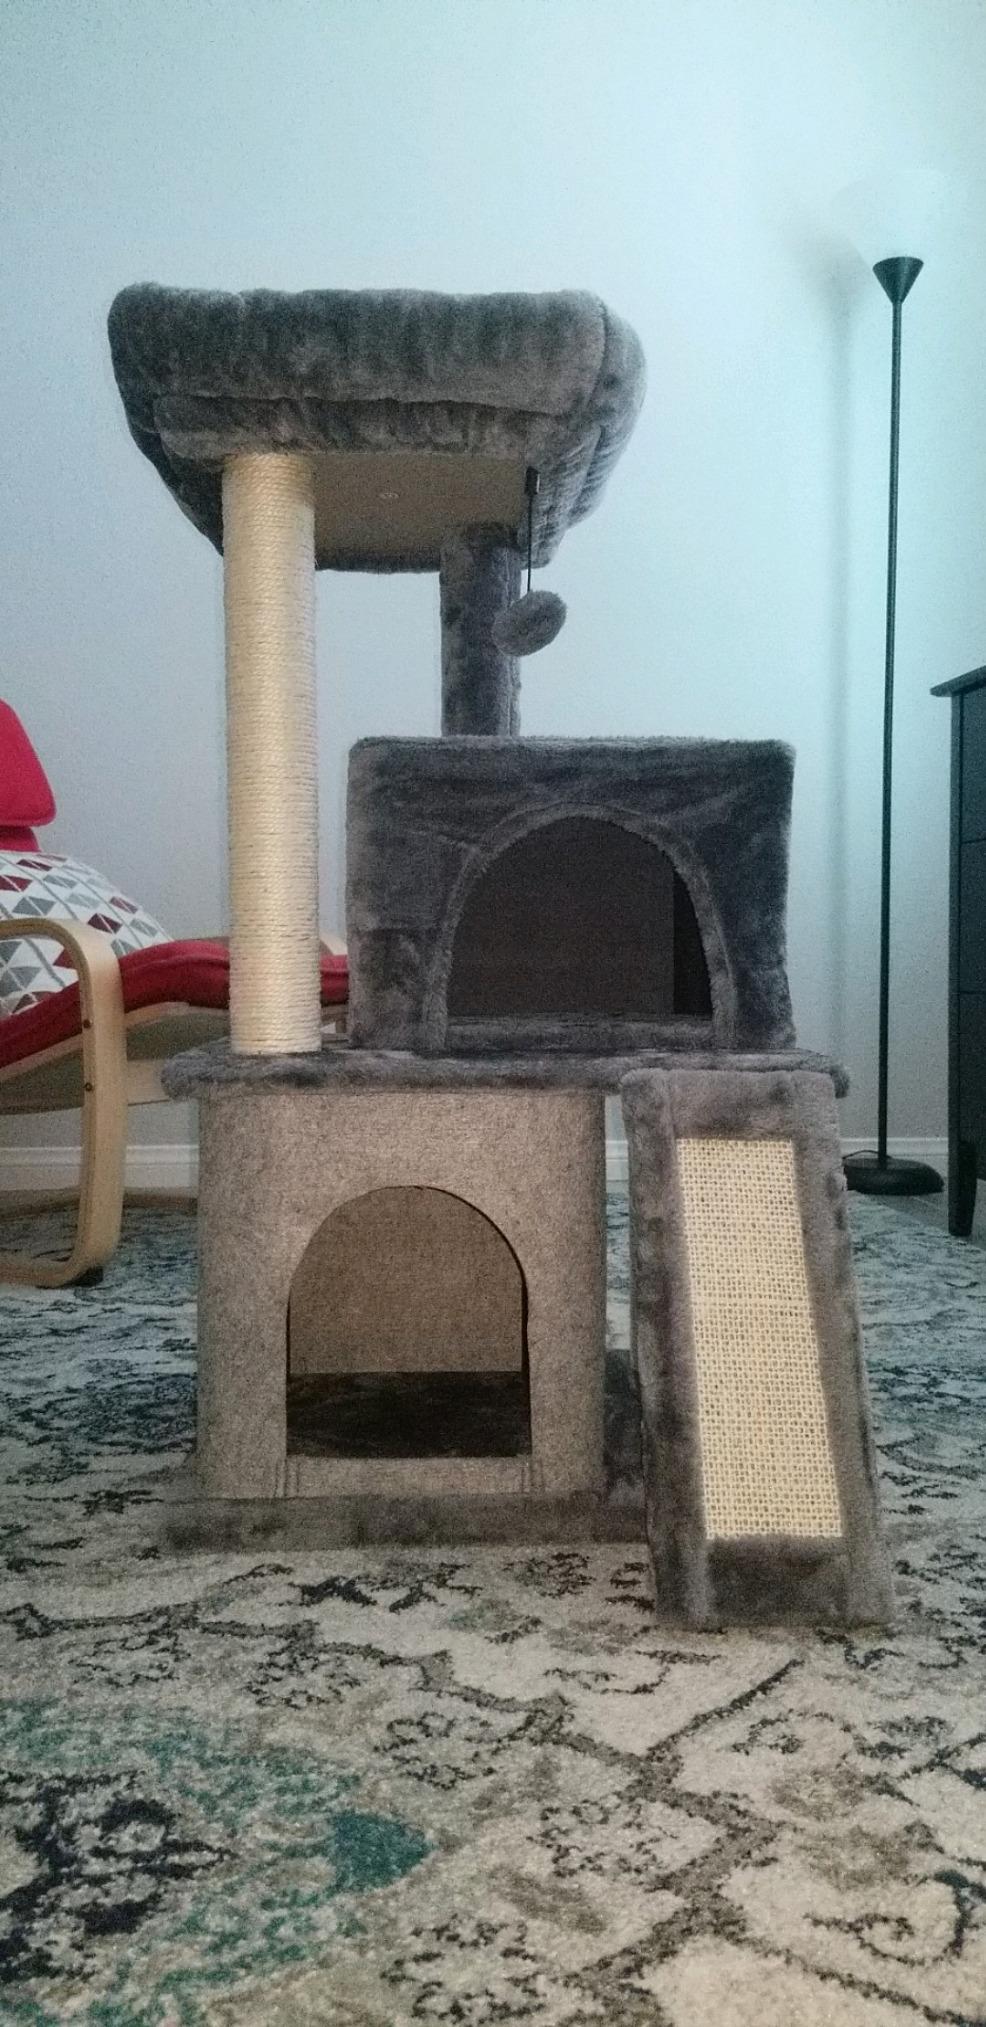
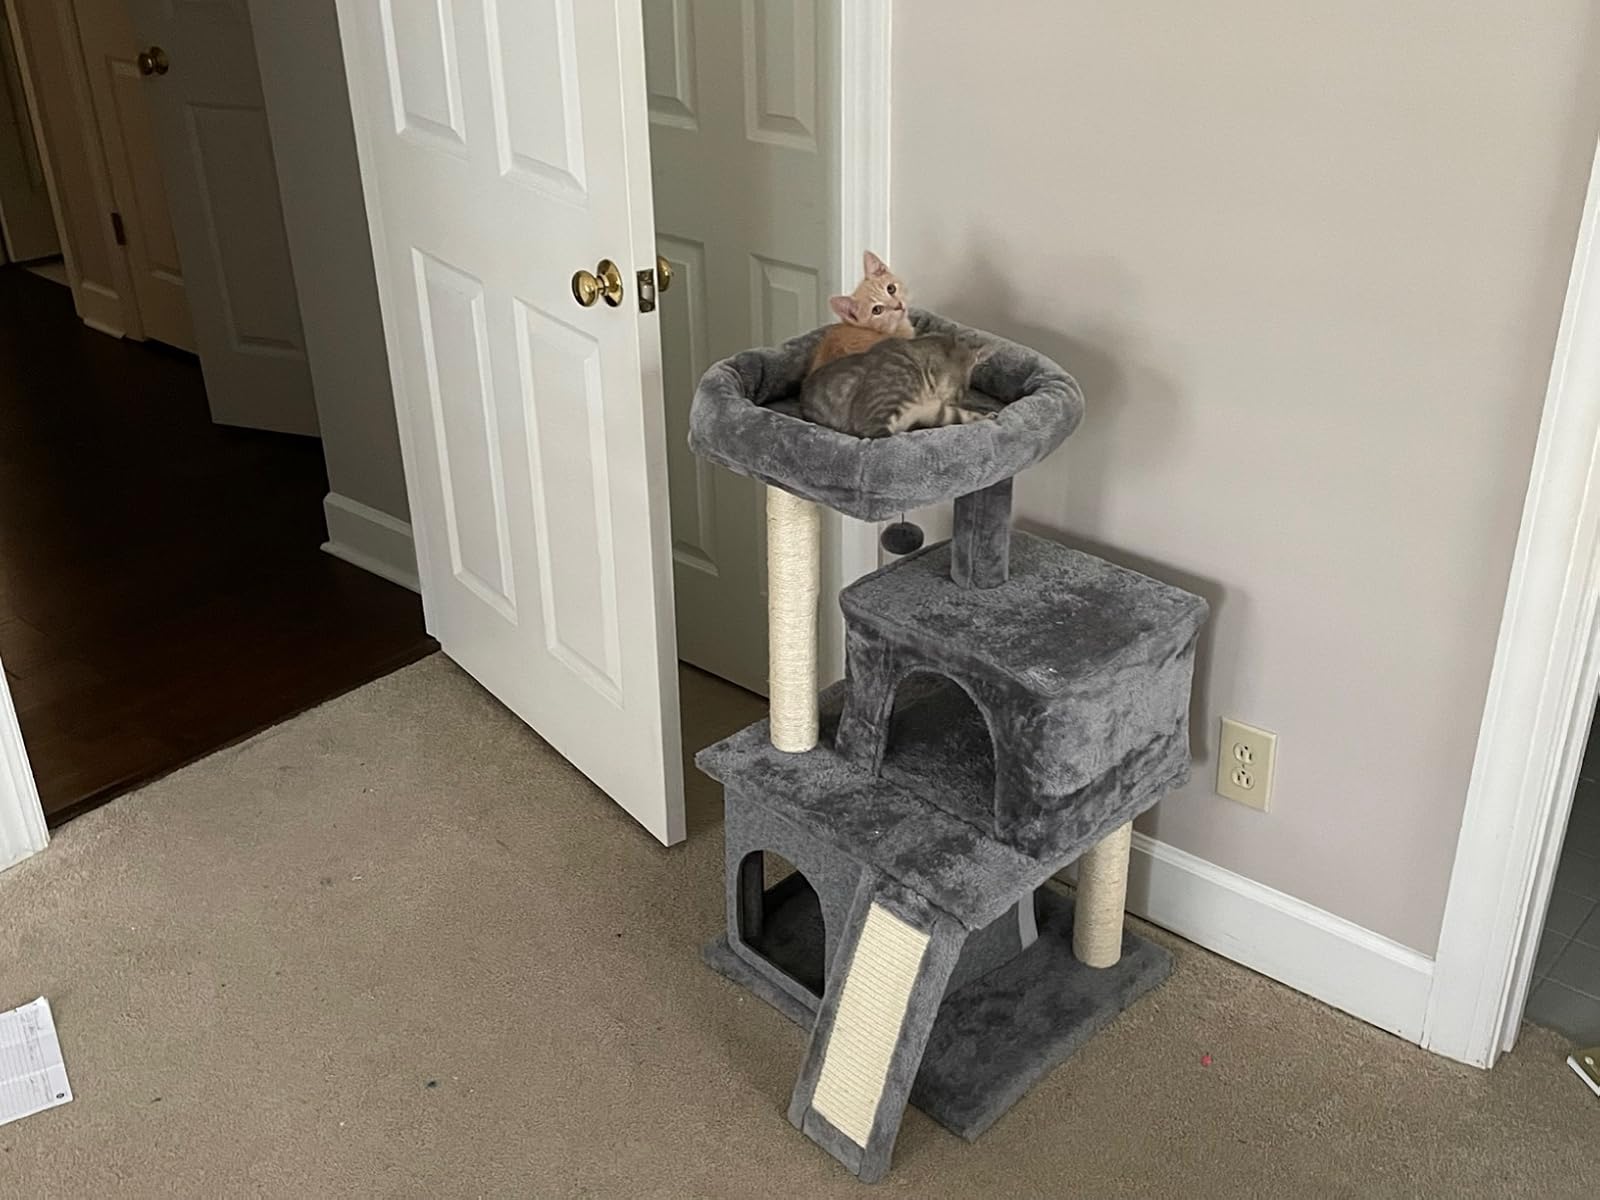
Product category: items_cat tree
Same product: yes